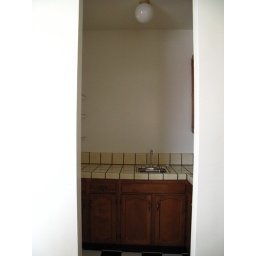
extra sink area in the kitchen